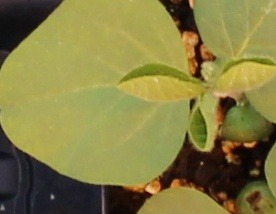
Label: Soybean